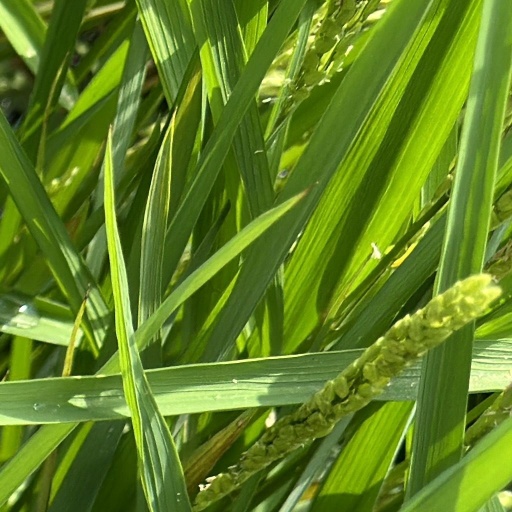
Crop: rice